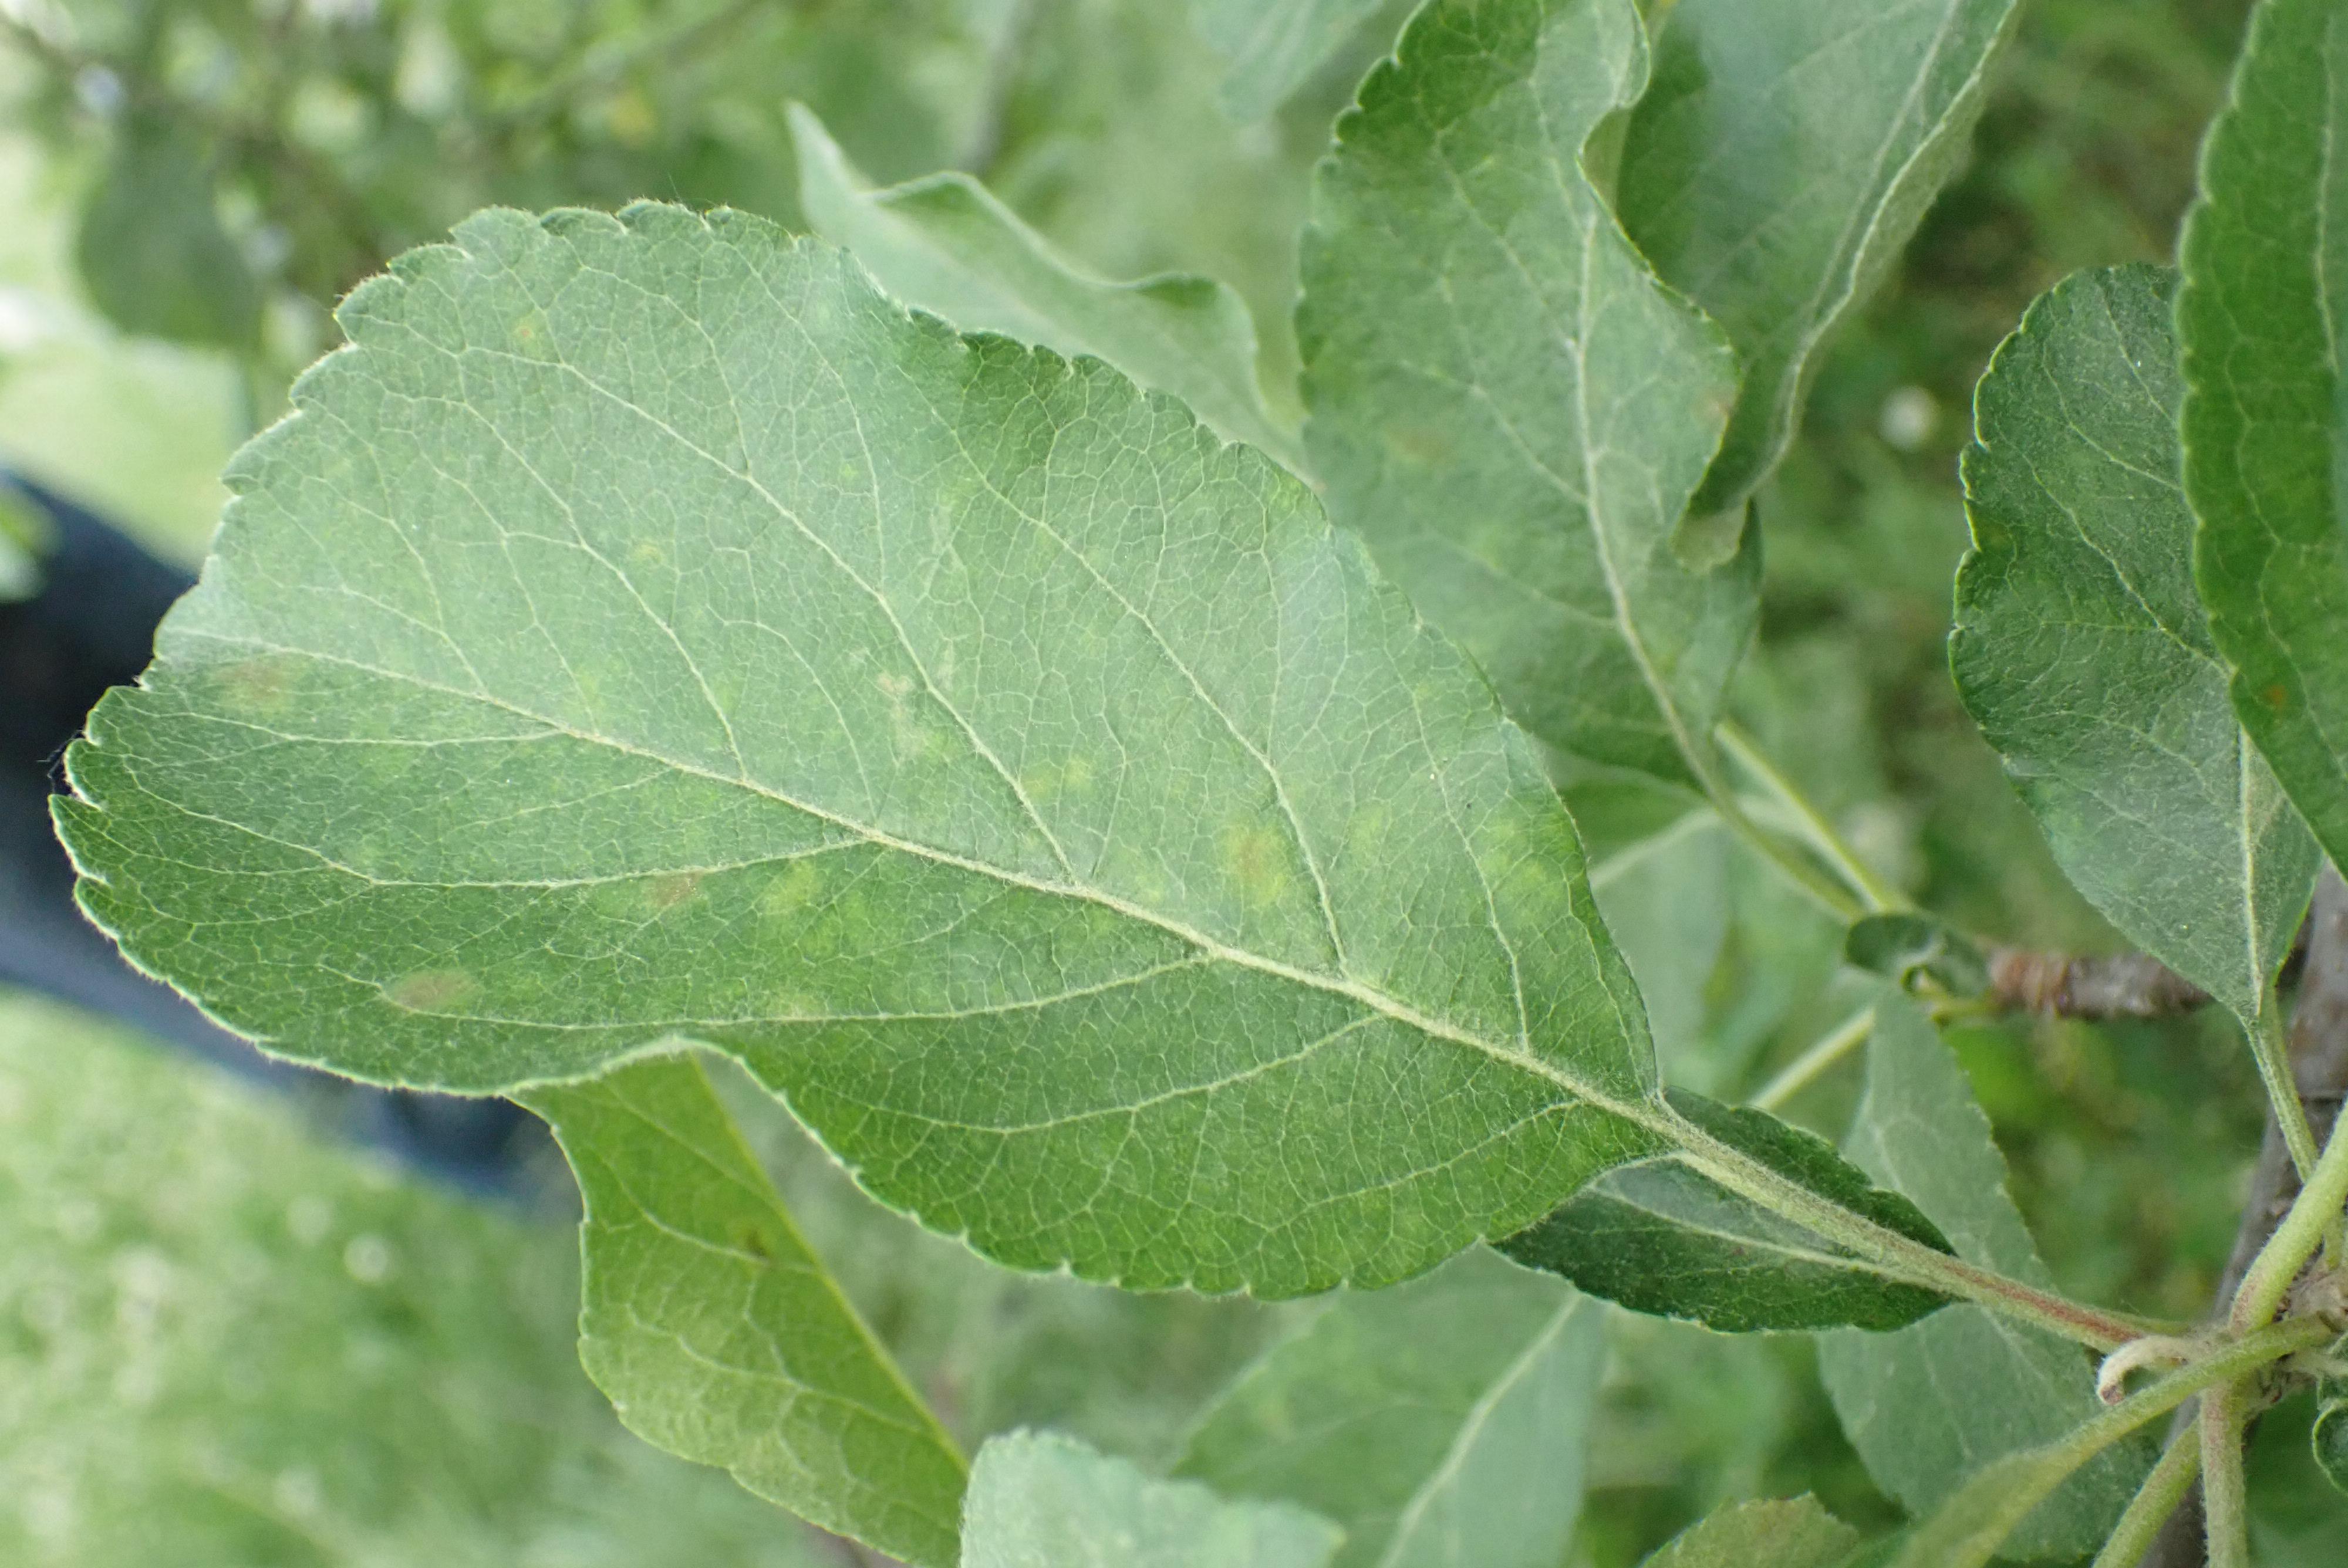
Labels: scab